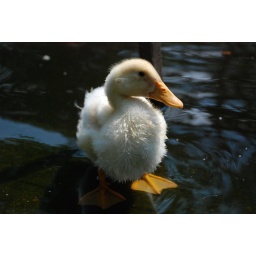
A cute duck at York's Wild Kingdom in York Beach, Maine.